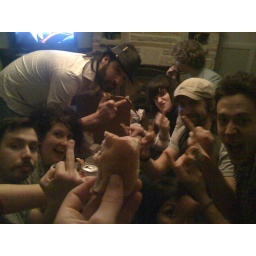
A white castle after party.Sent by iPhone.